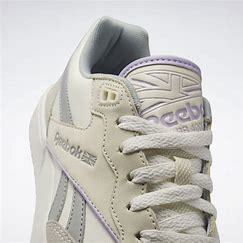
Brand: Reebok
Model: BB 4000 Ii